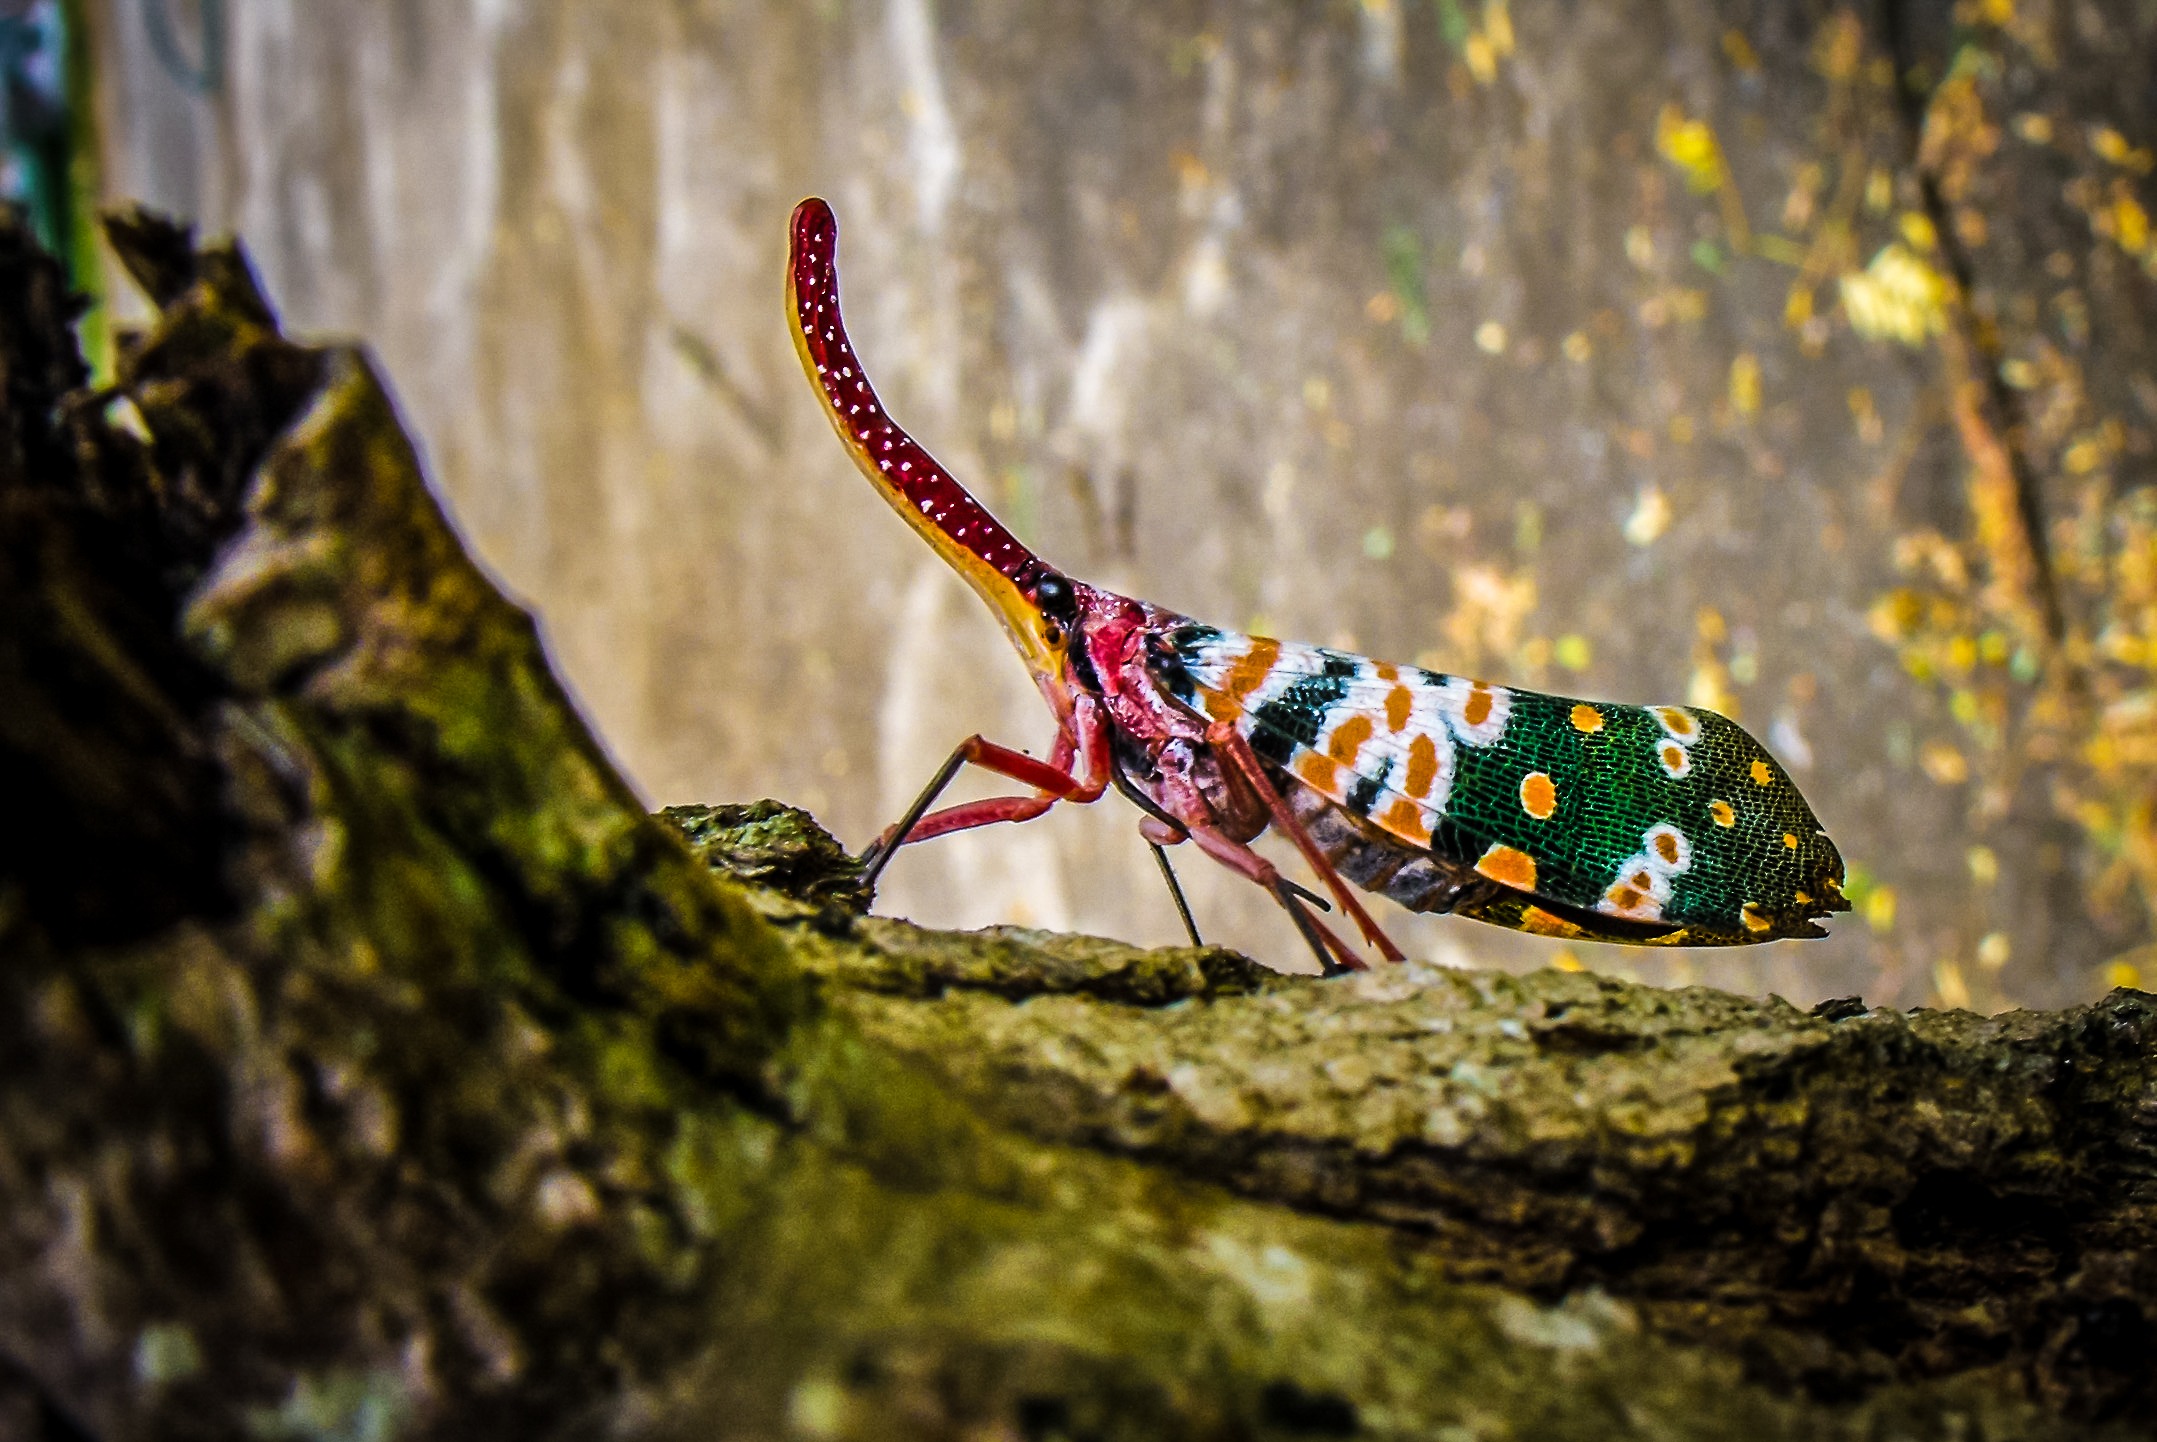
nature, branch, photography, leaf, flower, animal, wildlife, green, colourful, insect, macro, autumn, butterfly, colorful, flora, fauna, invertebrate, close up, macro photography, small animal, planthopper, moths and butterflies, royalty free images, pyrops candelaria